Ford EEC

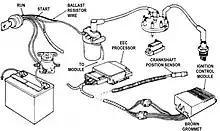
EEC-III exploded view diagram

This system was used on certain 1980-83 vehicles. There were two different EEC-III modules; one for use with a feedback carburetor, and one for use with Ford's "Central" throttle-body fuel injection system. The module size and shape were approximately the same as the EEC-II and still utilized the external memory module. The two modules had differently keyed connectors to prevent accidental insertion in the wrong vehicle.